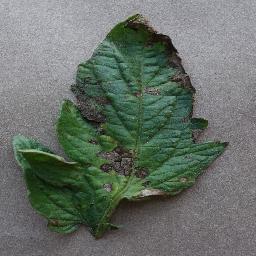
Label: Tomato___Early_blight